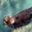
Label: seal